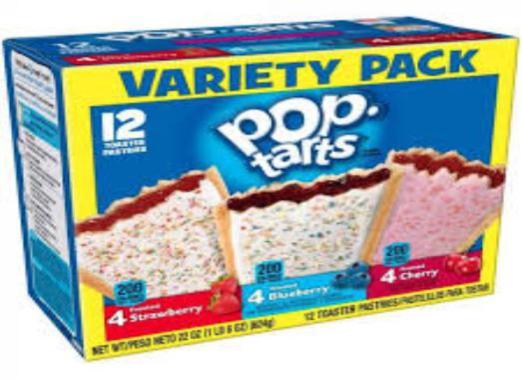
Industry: Food